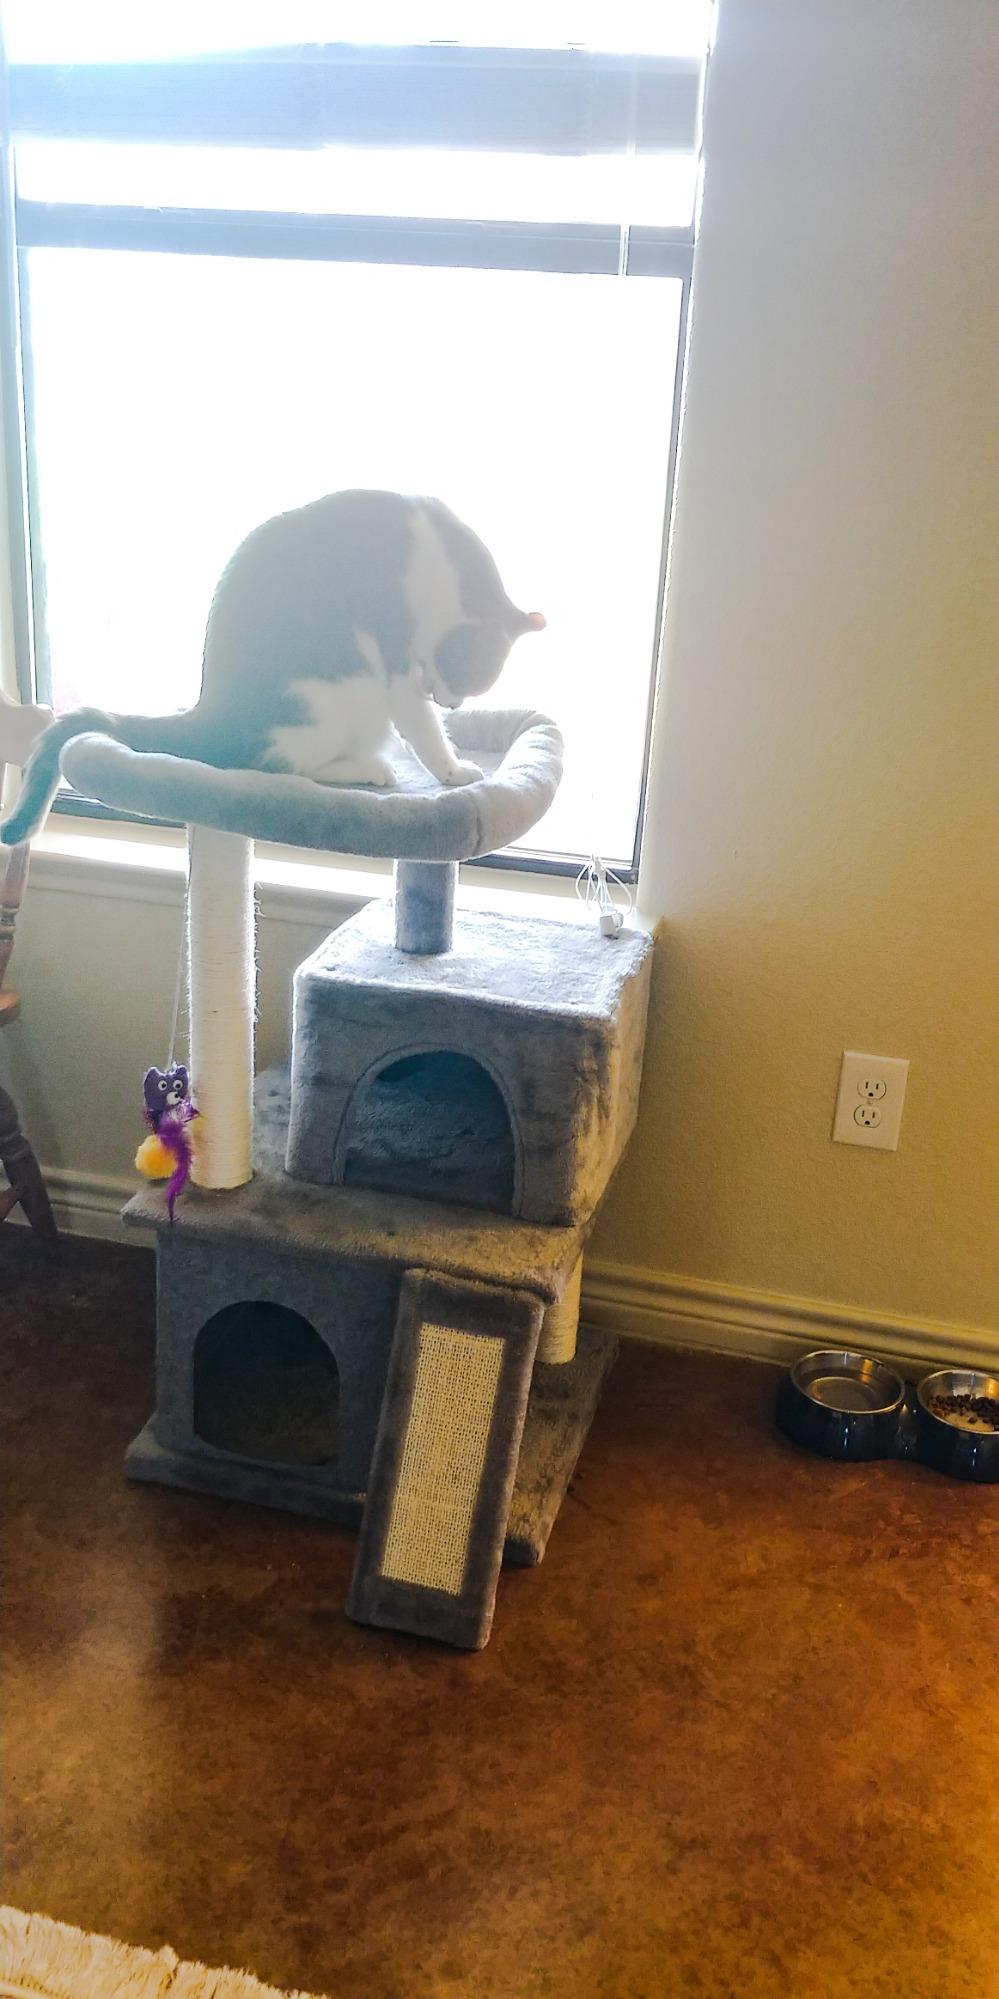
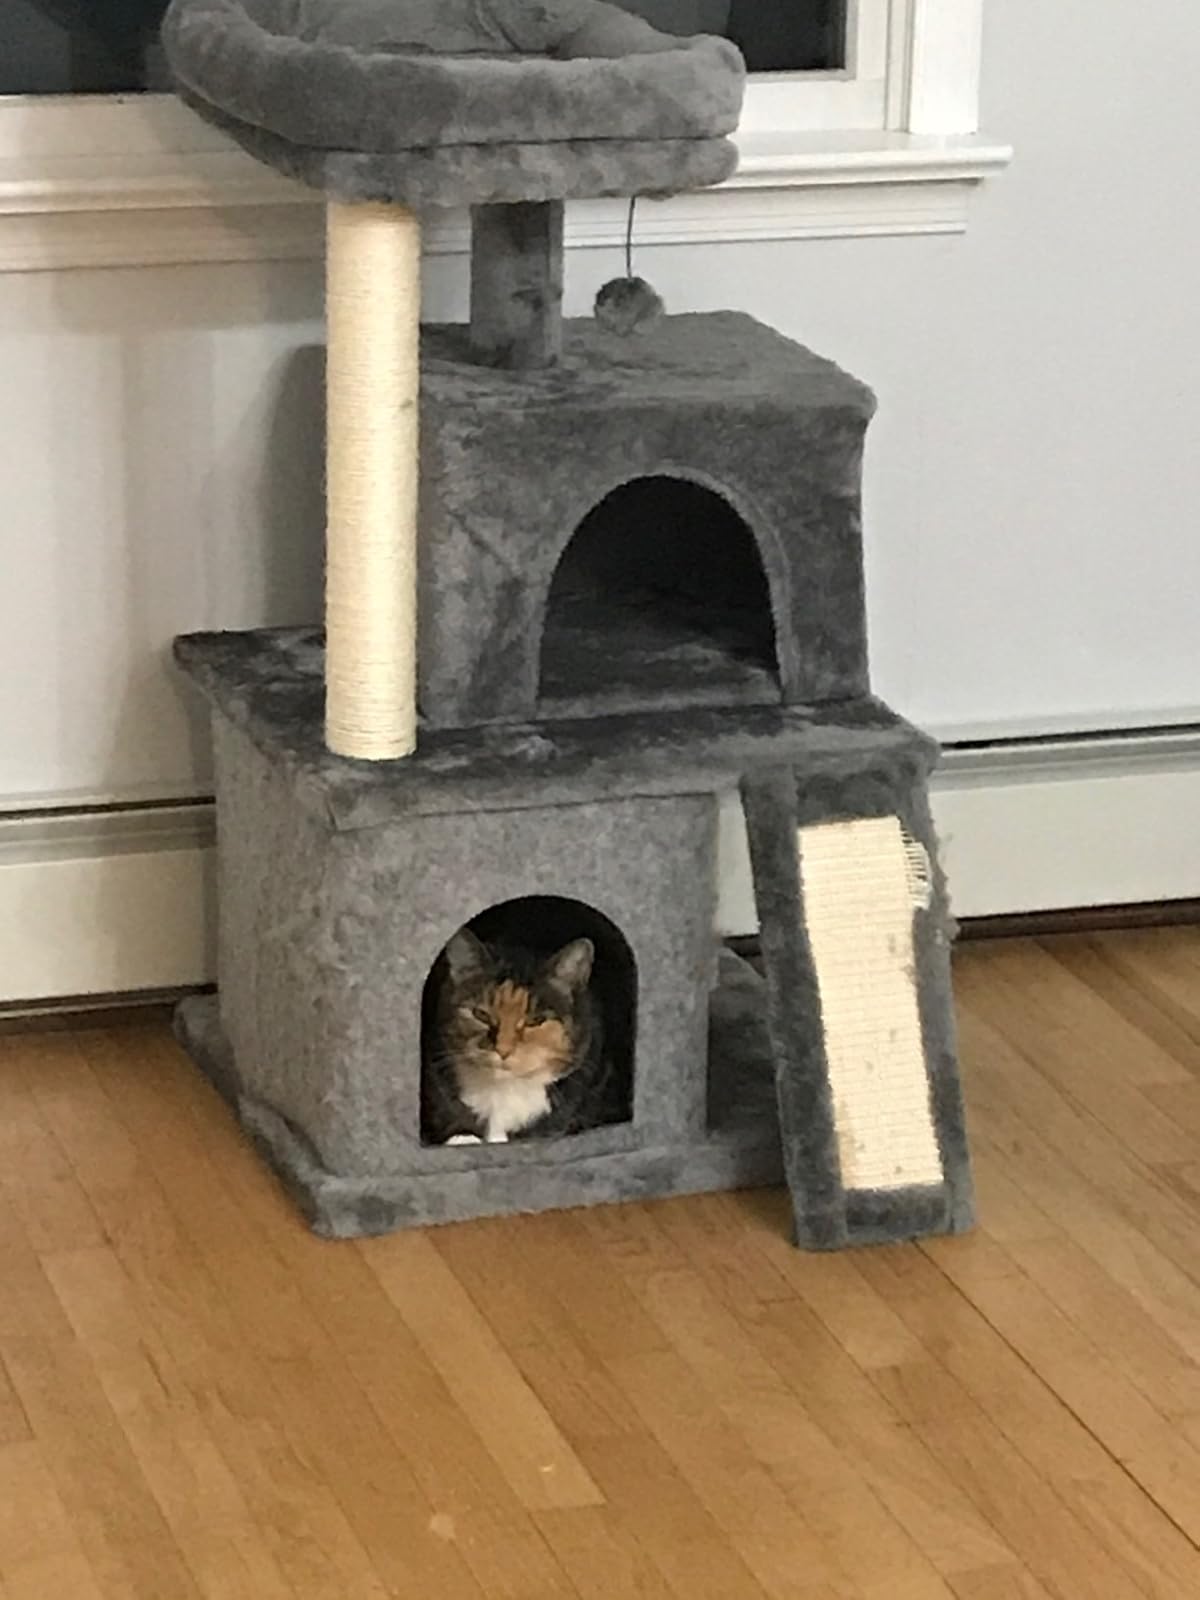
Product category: items_cat tree
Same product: yes